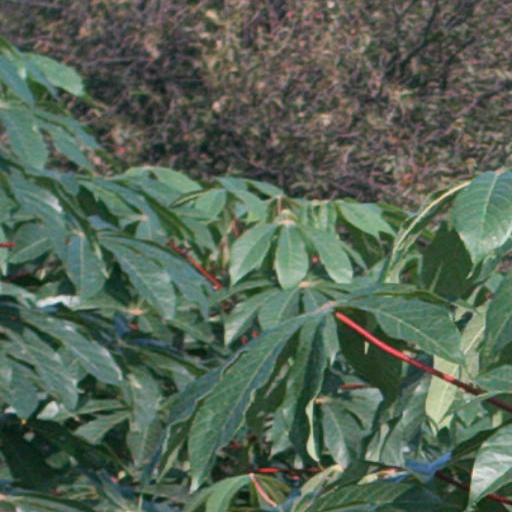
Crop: cassava